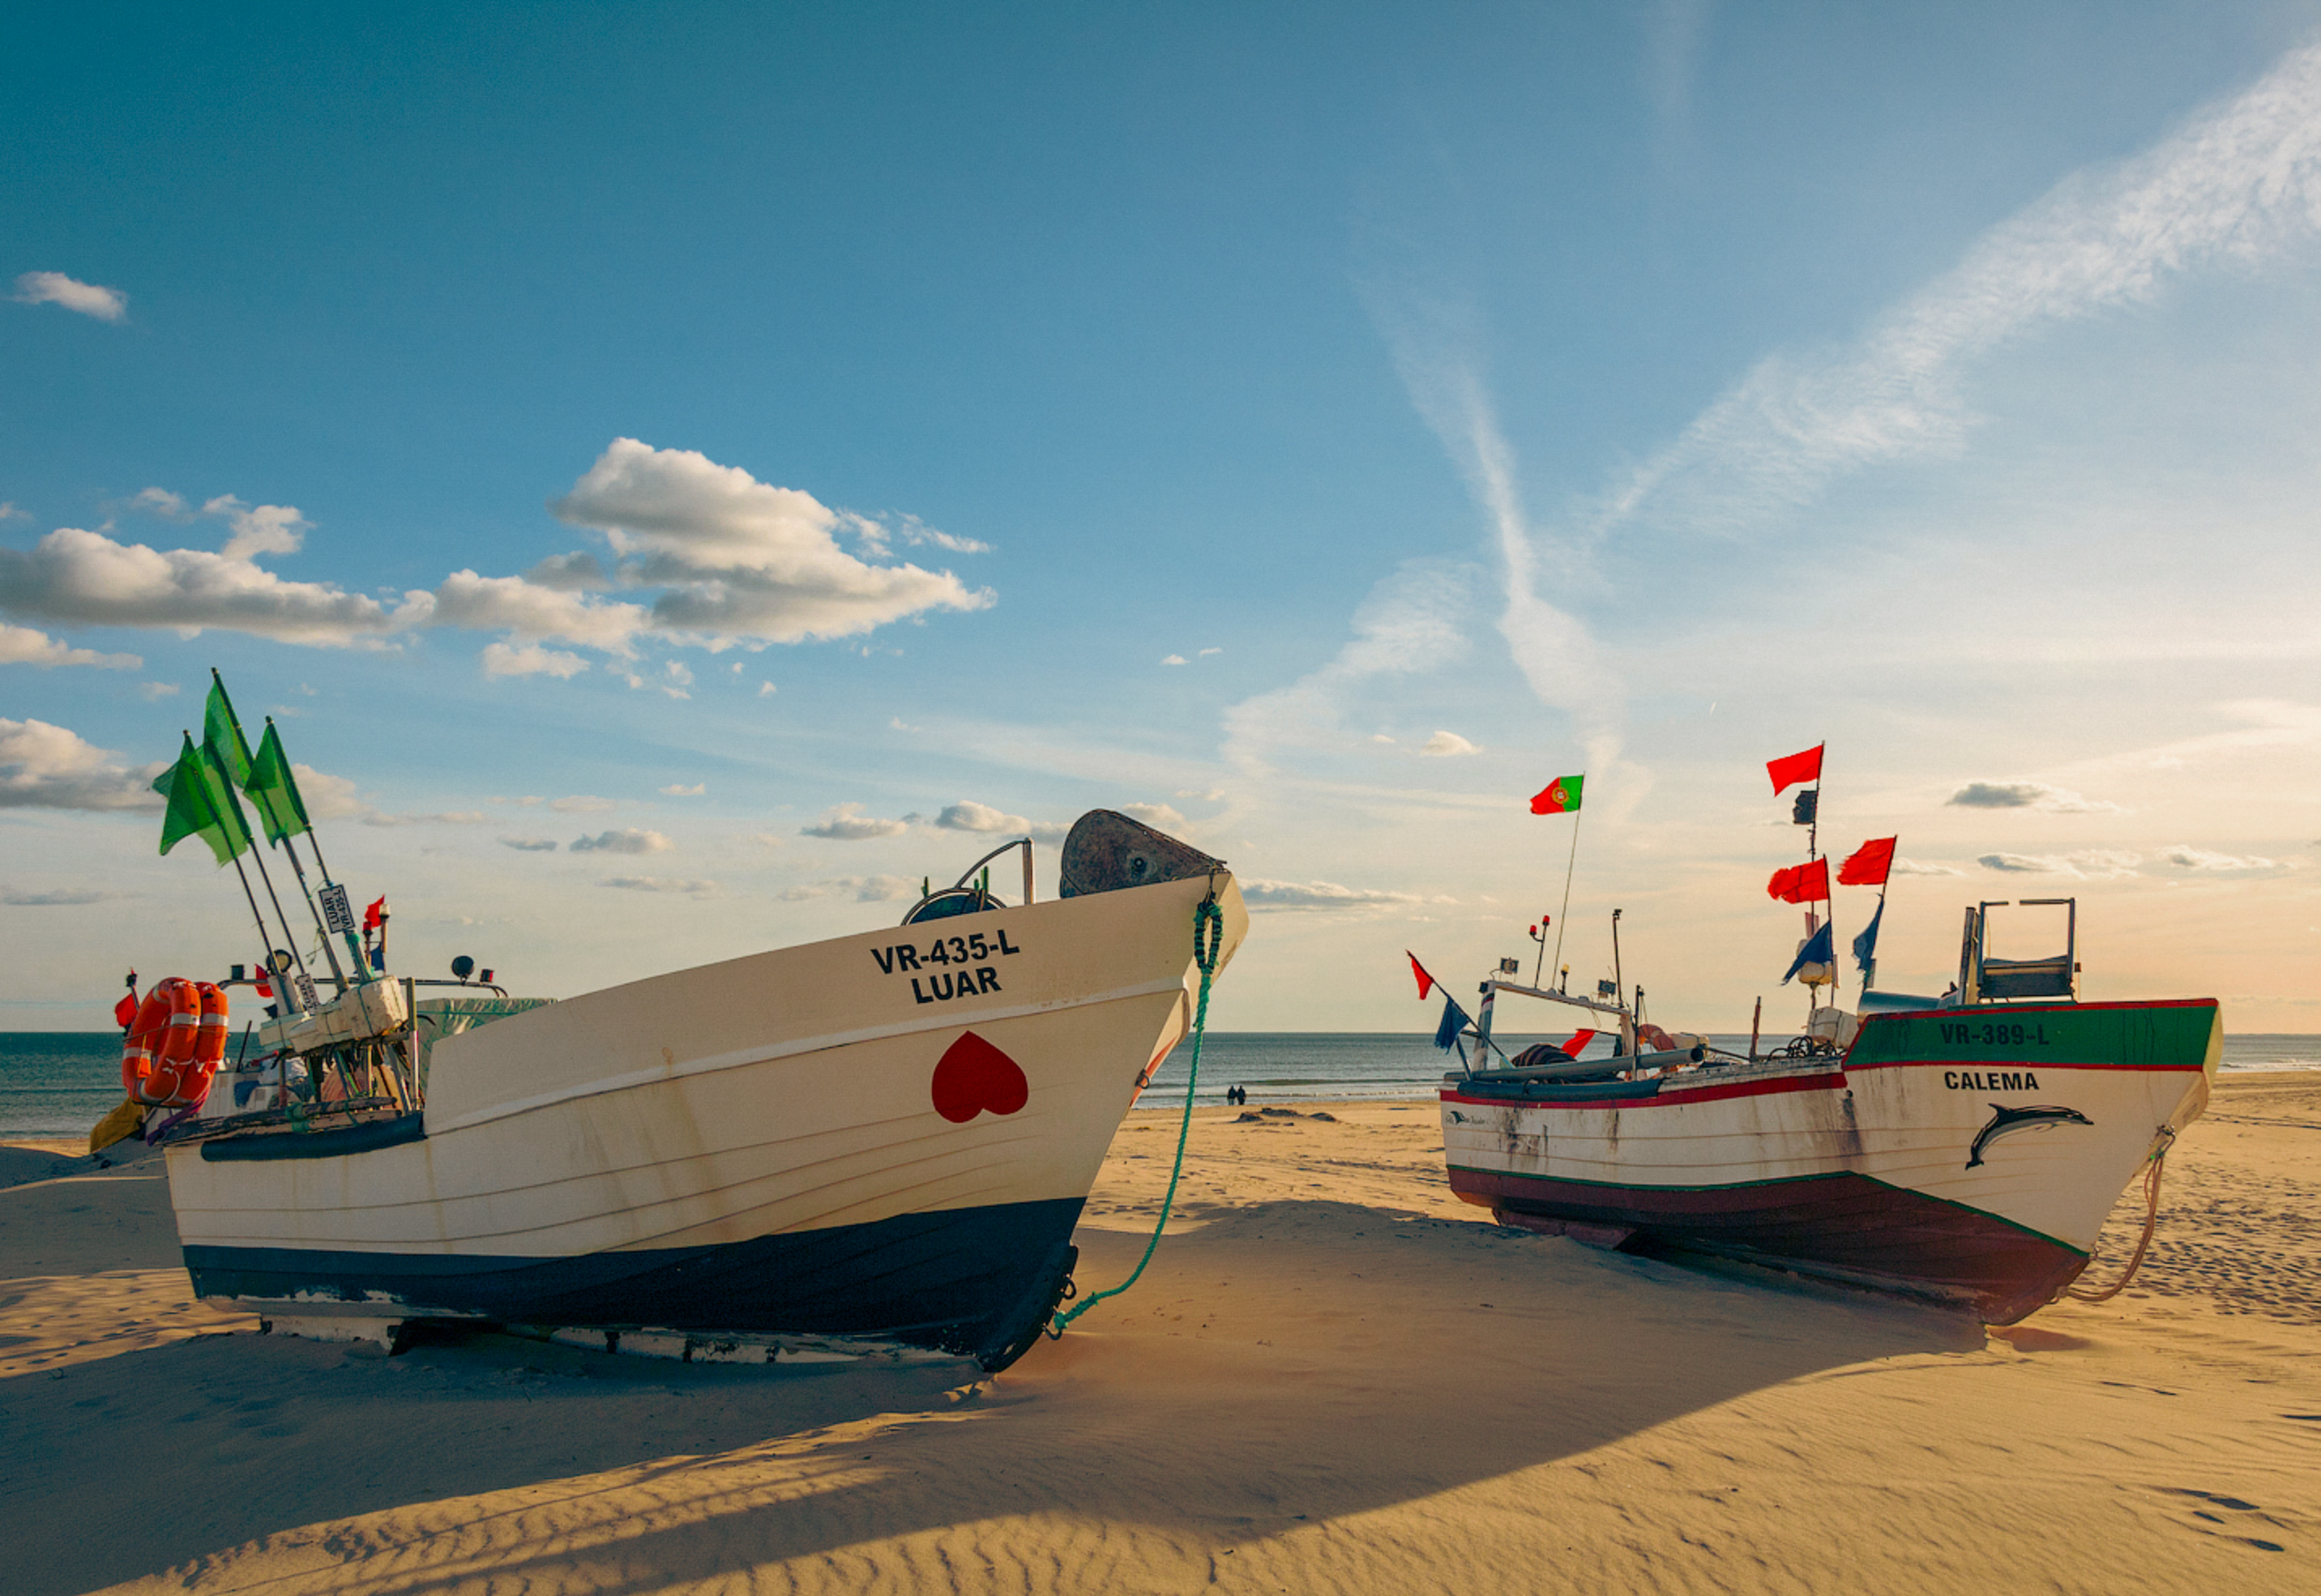
fishing, boats, cloud, sky, water, boat, watercraft, naval architecture, vehicle, beach, travel, horizon, landscape, cumulus, ship, water transportation, ocean, tropics, coast, boats and boating equipment and supplies